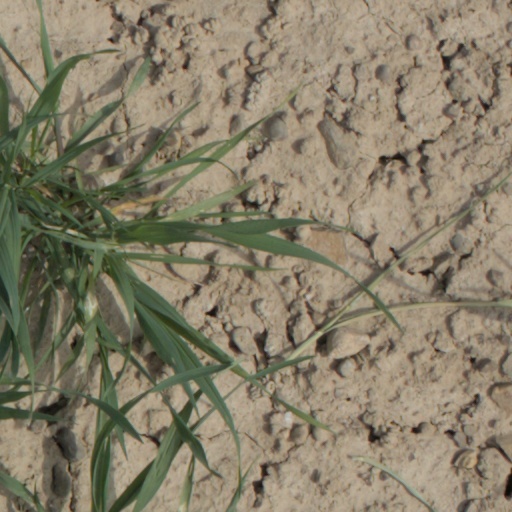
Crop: wheat